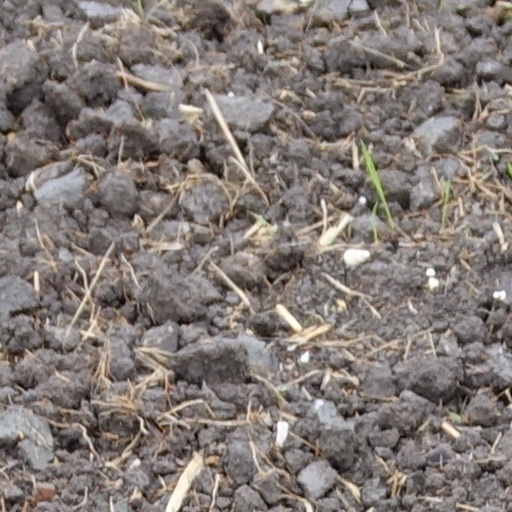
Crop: wheat